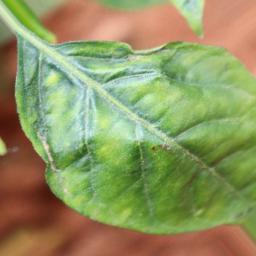
Label: mites_and_trips